CupNoodles Museum Yokohama

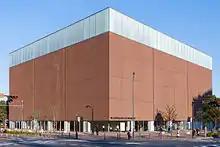
CupNoodles Museum Yokohama

Located at Yokohama, the museum feature four stories of exhibitions and attractions. This location includes various exhibits to display the history of instant ramen and Momofuku Ando's story.